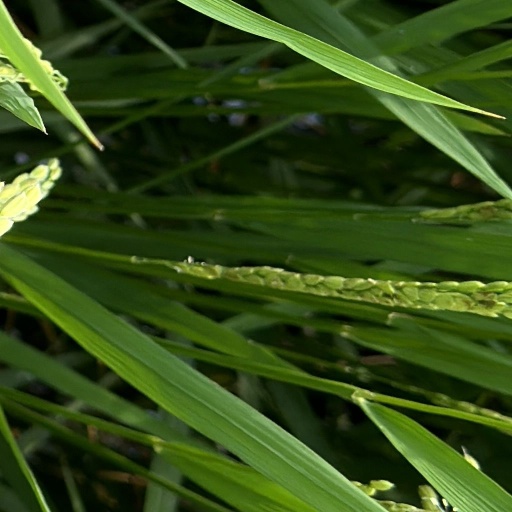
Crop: rice